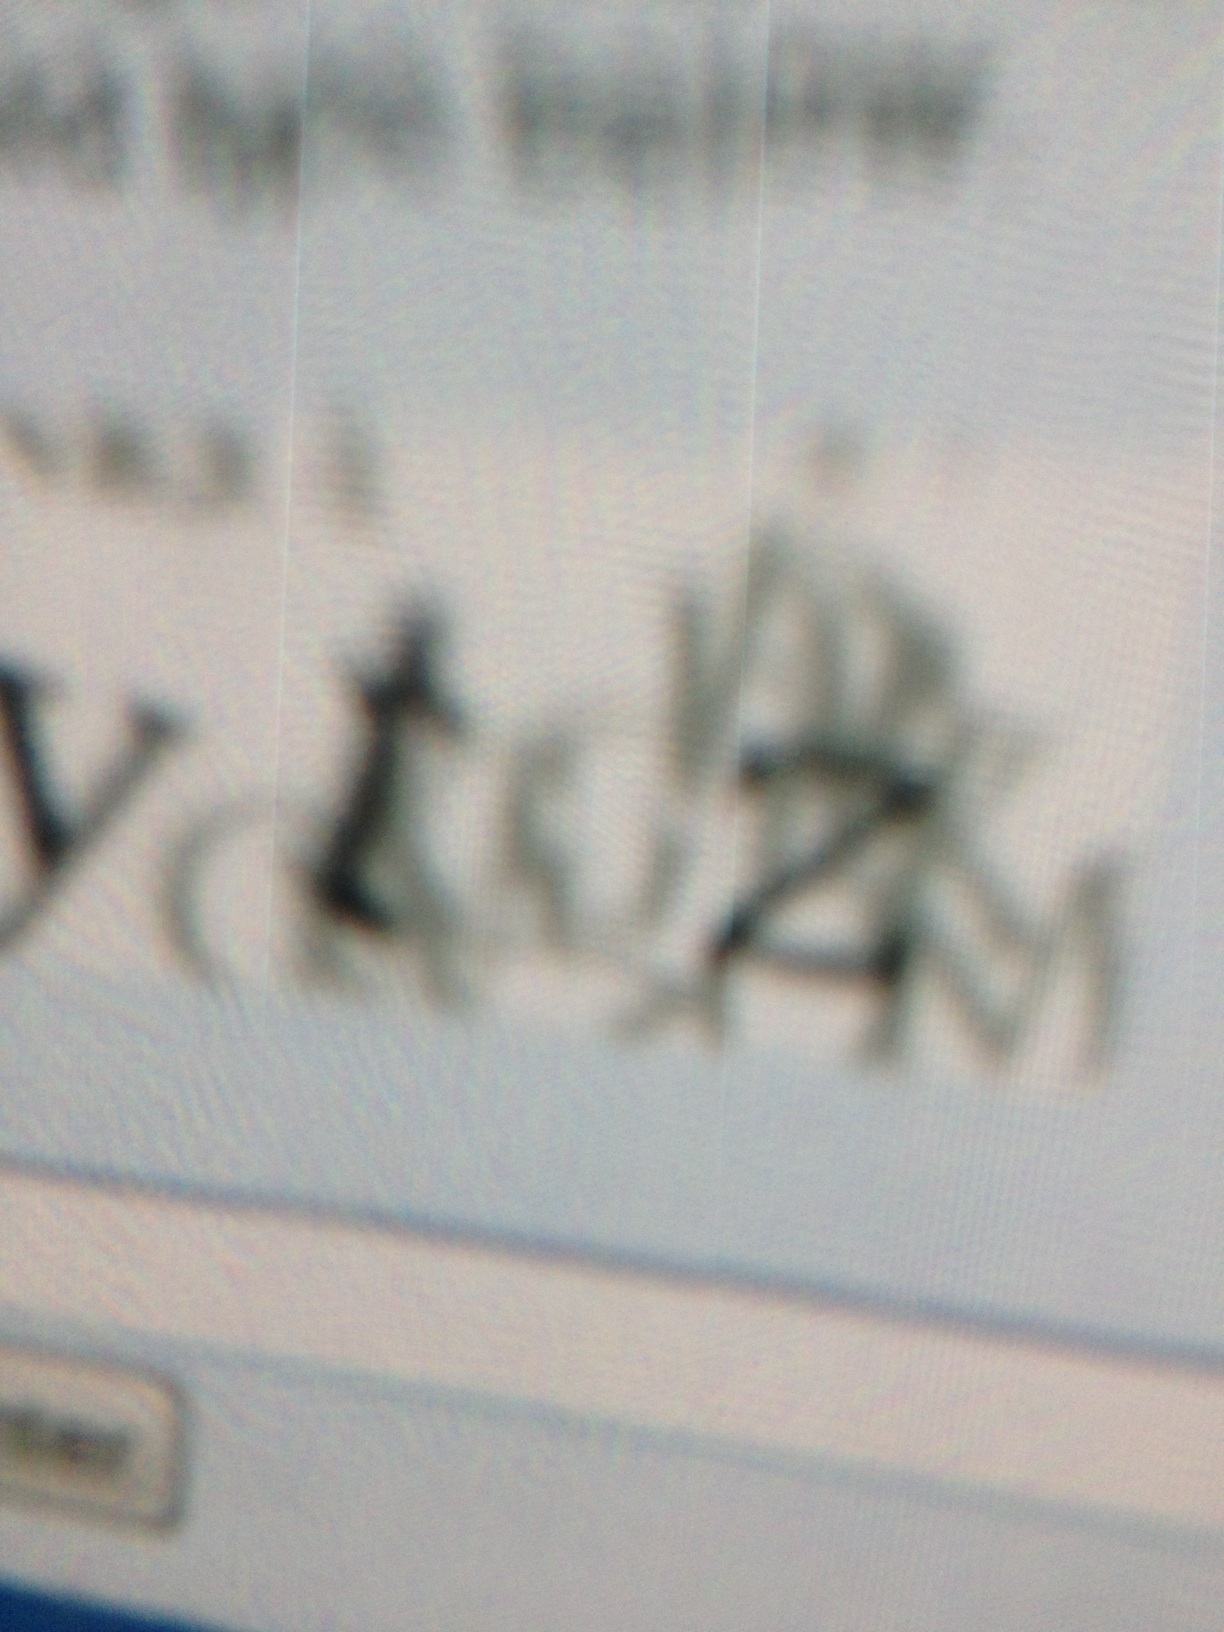Question: Yes, I need to determine each letter that is in this CAPTCHA image. Thank you.
Answer: unanswerable